Mumtaz Ali

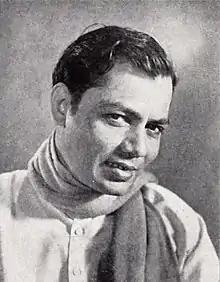

Mumtaz Ali (29 September 1902 – 7 February 1975) was an Indian dancer and character actor in Hindi cinema from the 1940s to 1970s. He was the father of Indian actor Mehmood. He also had his own dance troupe "Mumtaz Ali Nites" which performed all over India. However, his career suffered due to excessive drinking, and his family faced financial difficulties. As a result, his son Mehmood began working as a child artist, while his daughter Minoo Mumtaz worked as a dancer in his stage shows and later appeared in films.